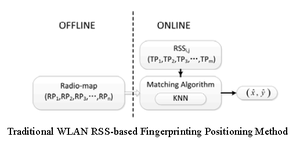
Méthode de positionnement par empreintes digitales à l'aide de WLAN et de RSS
Un système de positionnement en intérieur ou système de géolocalisation en intérieur permet de trouver la position d'objets ou de personnes dans un espace interne à une structure.